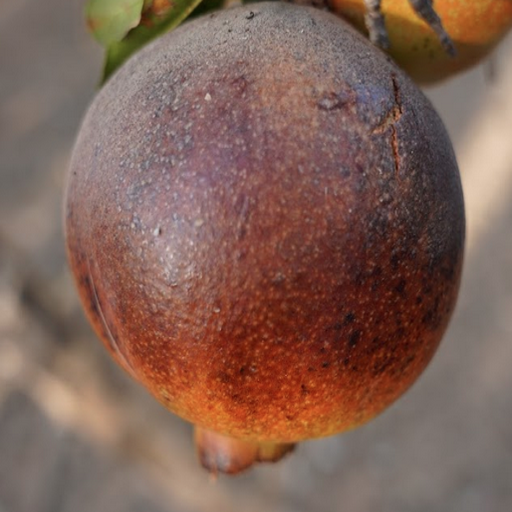
Label: Sunburn